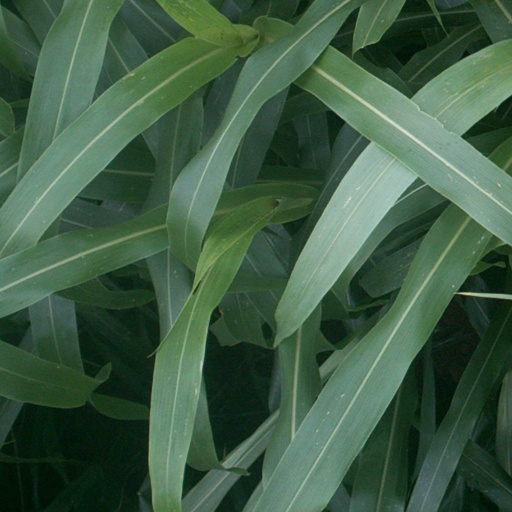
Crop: sorghum